Alissa White-Gluz

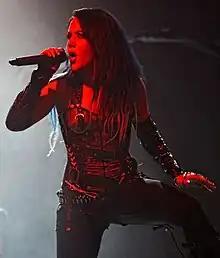
White-Gluz performing with Kamelot in 2012

White-Gluz has recorded guest vocals for Blackguard's 2008 EP "Another Round", as well as for Slaves on Dope's 2012 album "Over the Influence".